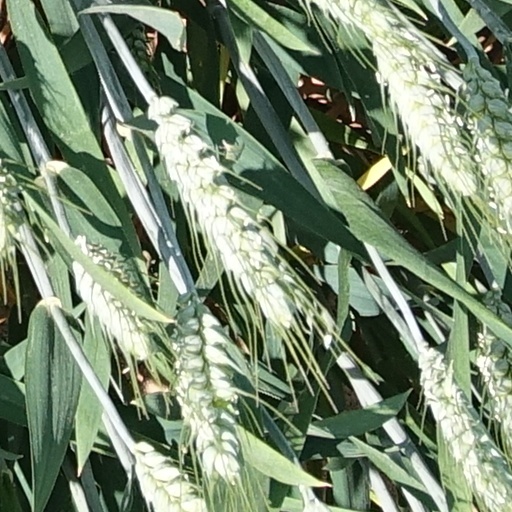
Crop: wheat